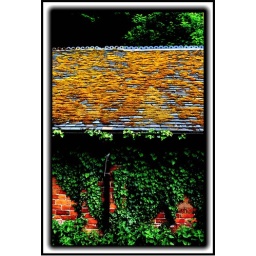
Ivy and moss covered long boat house next to the river Wear in Durham